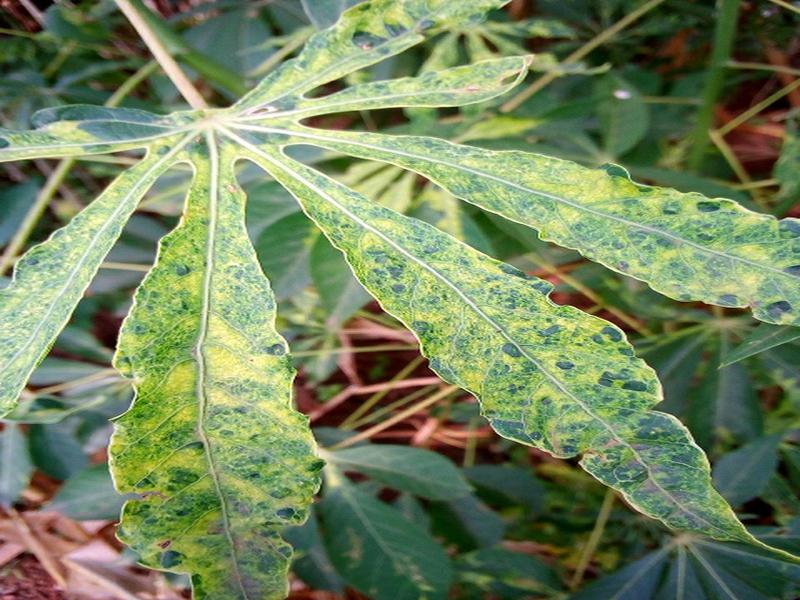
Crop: cassava
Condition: mosaic_disease